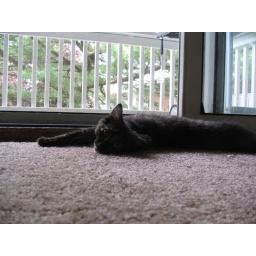
Agatha by the screen door - part 1